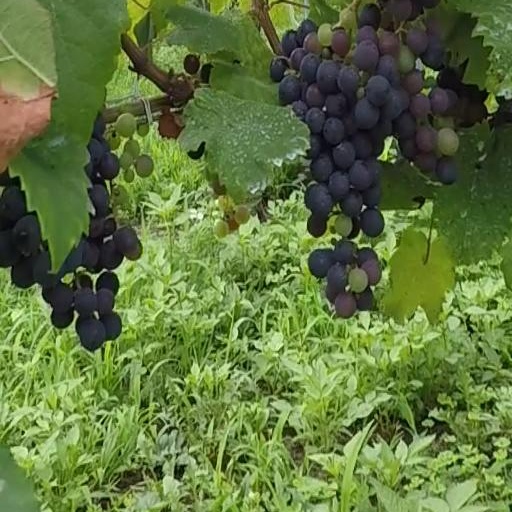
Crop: grape